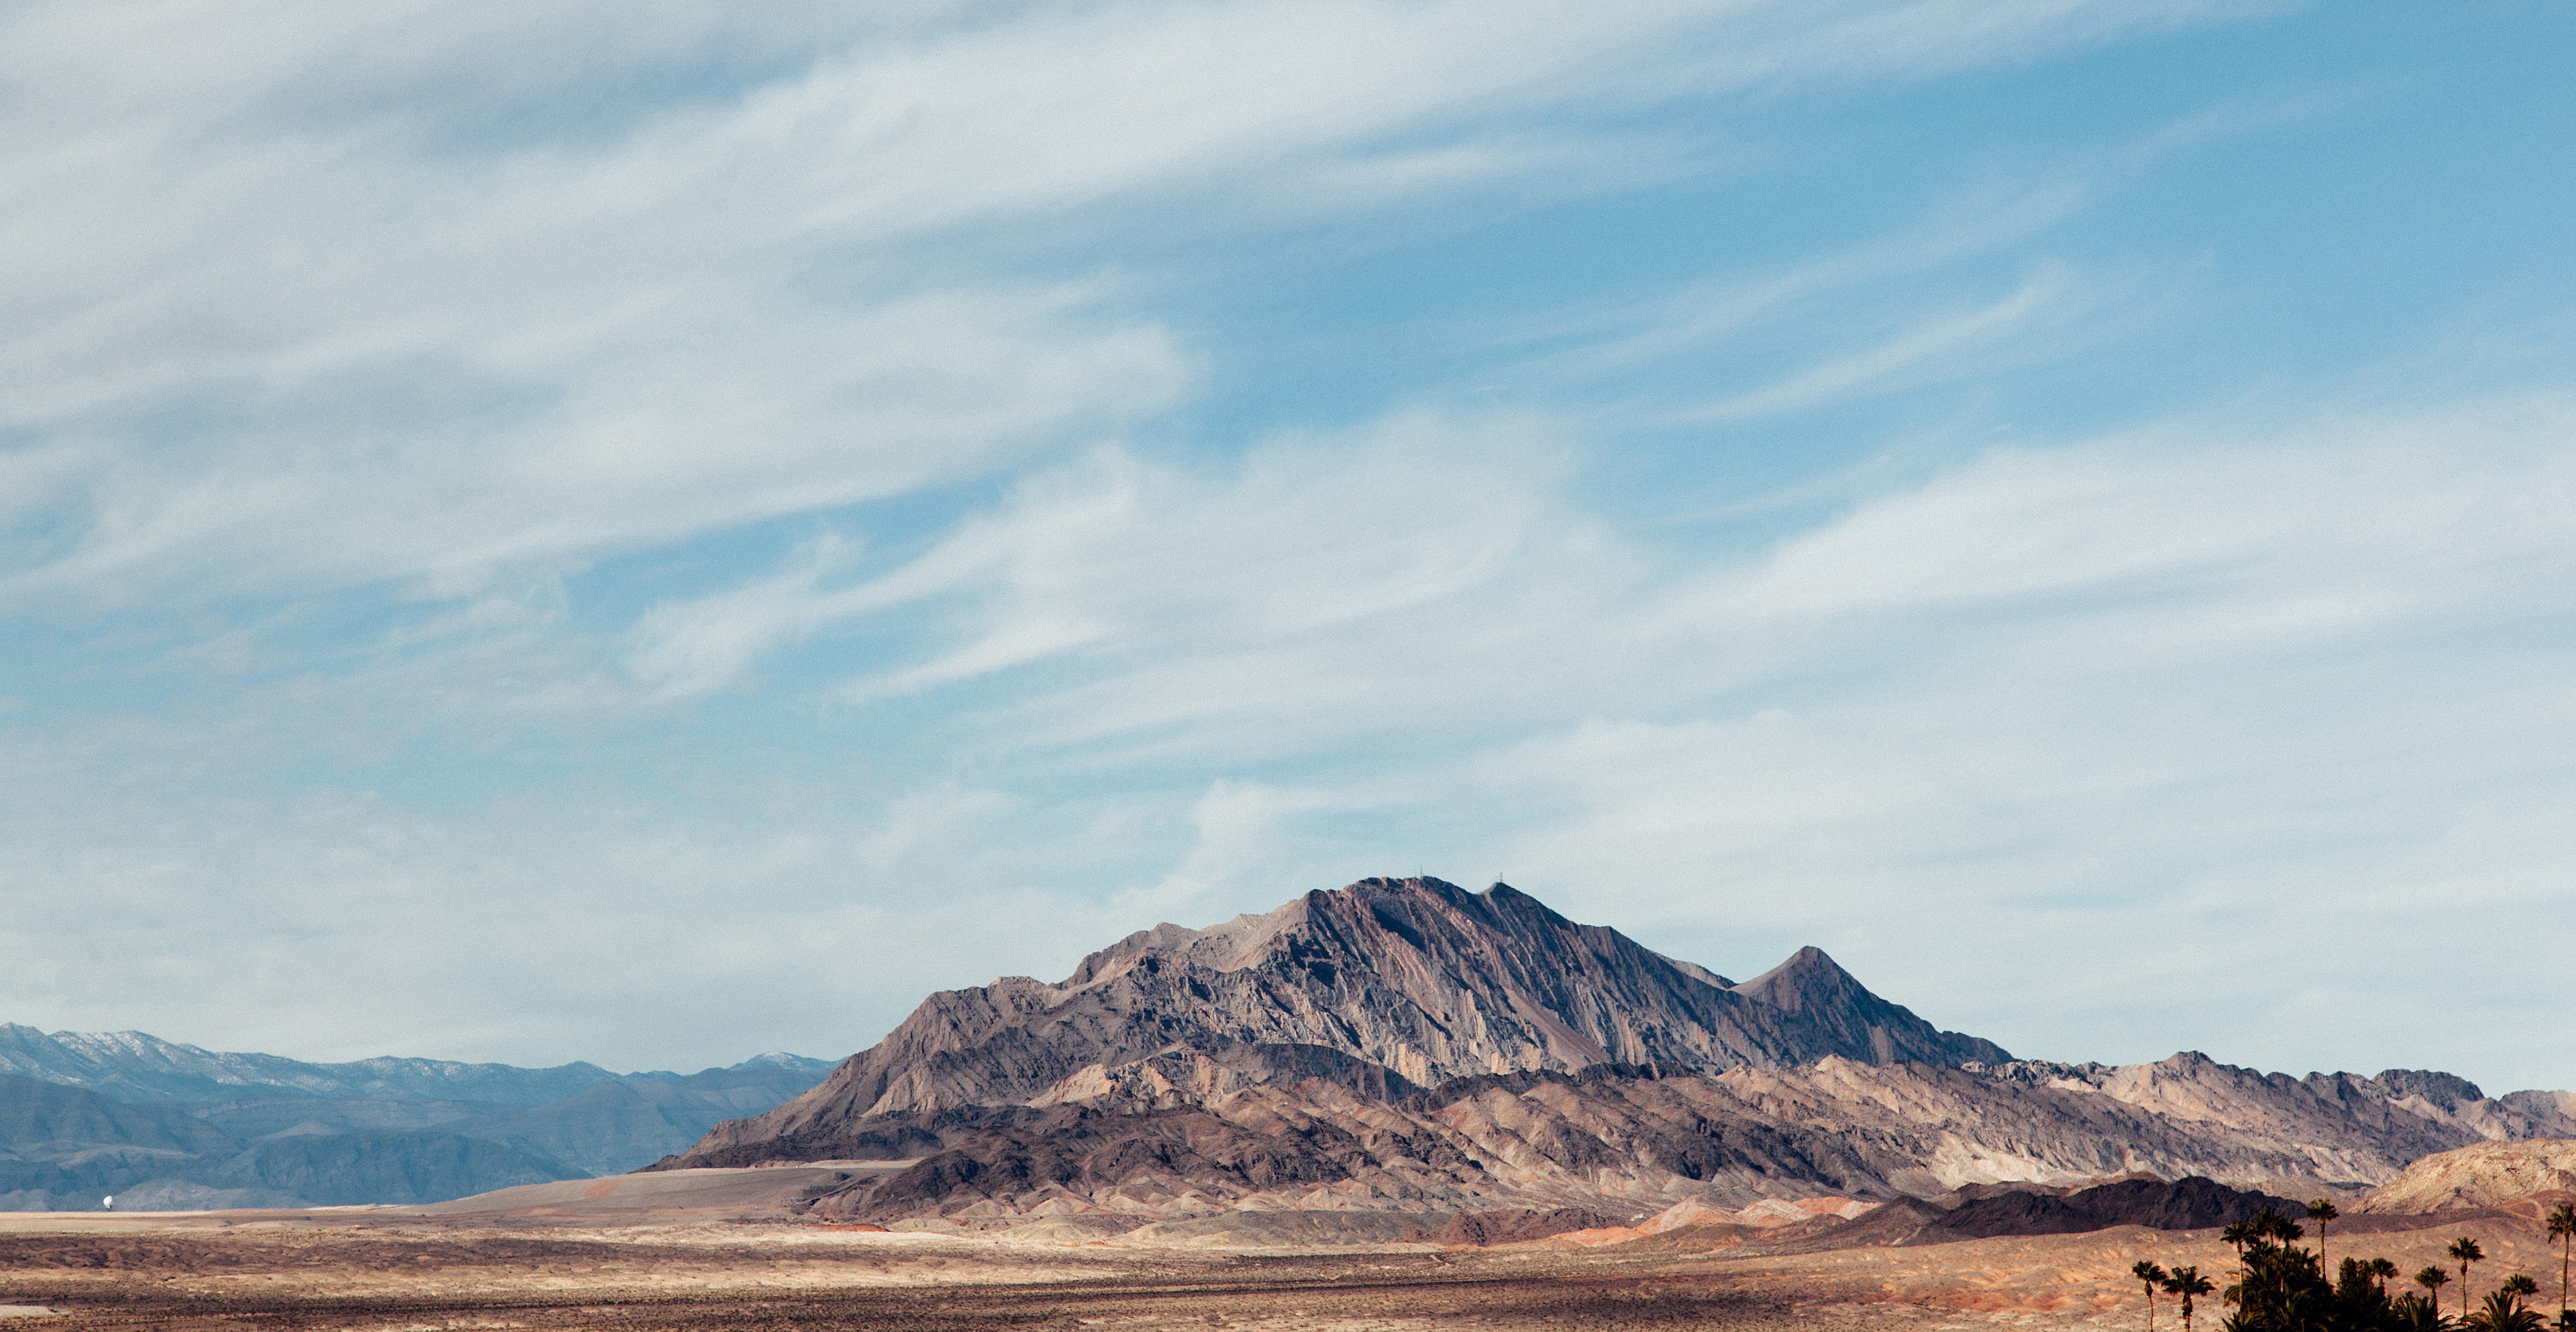
landscape, wilderness, mountain, cloud, sky, hill, desert, valley, mountain range, rocky, plain, badlands, plateau, steppe, landform, natural environment, geographical feature, mountainous landforms